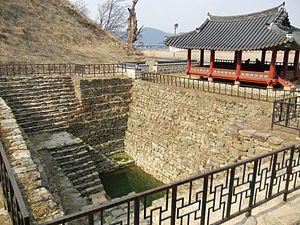
Gongsanseong est une forteresse de montagne incluant un palais royal située à Gongju dans le centre de la Corée du Sud et remontant à l'époque où cette ville était la capitale du royaume de Baekje. Elle est classée dans la liste du patrimoine mondial de l'UNESCO depuis 2015 dans le groupe des aires historiques de Baekje.
Gongju est une ville située au centre-ouest de la Corée du Sud, dans la province du Chungcheong du Sud. La nouvelle capitale administrative, Sejong, inaugurée en 2012, installée sur le territoire de Gongju, se trouve à 10 km plus à l'est.